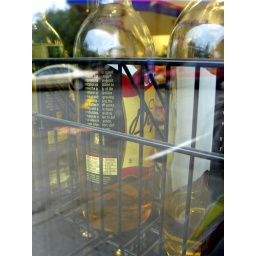
Bottles of Italian Syrup, car filling up reflected in the window glass